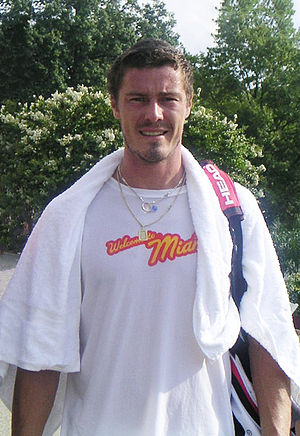
Marat Safin
Marat Safin er en russisk professionel tennisspiller. Safin vandt US Open i 2000 og Australian Open i 2005. Han har spillet professionelt siden 1997.